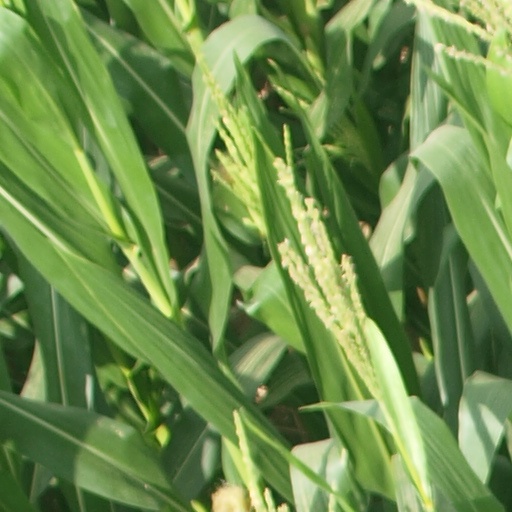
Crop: maize; corn